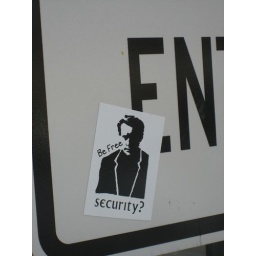
On road sign in Salem